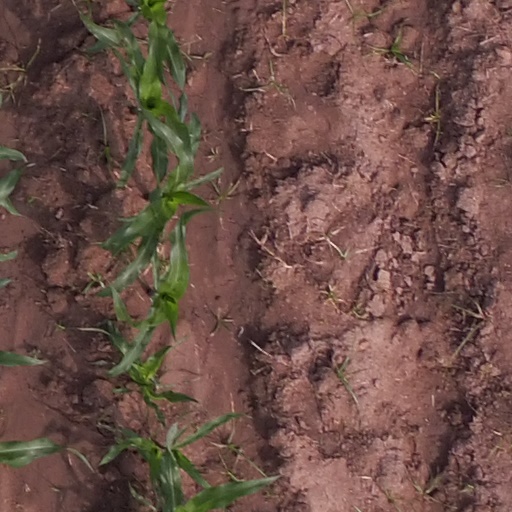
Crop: maize; corn